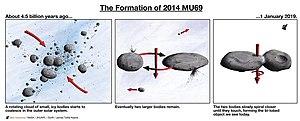
(486958) Arrokoth est un objet classique de la ceinture de Kuiper. Il s'agit d'une planète mineure binaire à contact qui mesure 33,5 kilomètres de long sur 19,5 de large.